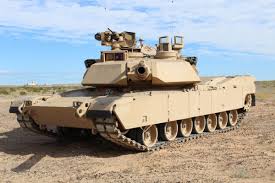
Label: Tank